Point Hope, Alaska

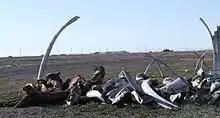
A pile of whale bones in Point Hope, at the spot where celebrations are held at the conclusion of the whaling season.

The descriptive Inuit name of the place, "Tikarakh" or "Tikiġaq", commonly spelled "Tiagara", means "forefinger". It was recorded as "Tiekagagmiut" in 1861 by P. Tikhmeniev Wich of the Russian Hydrographic Department and on Russian Chart 1495 it became "Tiekaga". This ancient village site was advantageous, because the protrusion of Point Hope into the sea brought the whales close to the shore. At Tikigaq, they built semi-subterranean houses using mainly whalebone and driftwood. Point Hope is one of the oldest continually occupied sites in North America. While some of the earlier dwellings have been lost to erosion as the point shrinks, it still provides valuable information to archaeologists on how early Eskimos survived in their harsh environment. The Tikigaq site according to Helge Larsen is, "by far the most extensive and complete one-period site yet discovered and described in the entire circumpolar region."